A Case of Distrust

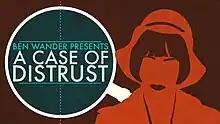
Switch version digital art

A Case of Distrust is a 2018 video game created by independent developer Ben Wander and published by Serenity Forge. Described as a "narrative mystery", the game is a narrative adventure game in which the player solves a mystery in 1924 San Francisco as private investigator Phyllis Cadence Malone. The game was the first independent work of former Visceral Games developer Ben Wander, who was inspired to create the game based on research into the history of the 1920s and the desire to create a hardboiled mystery narrative. Upon release, "A Case of Distrust" received positive reviews from critics, with praise directed to the game's narrative, tone and visual presentation, and criticism to its investigation gameplay mechanics and ending.